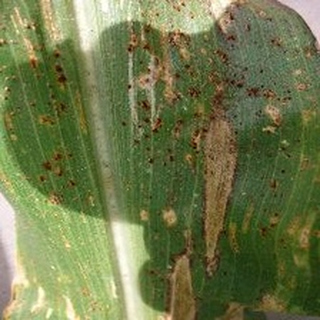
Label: corn_northern_leaf_blight